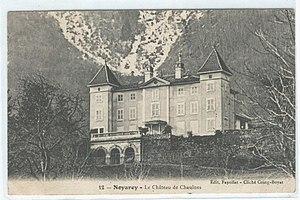
Carte postale Chaulnes 1907
Le château de Chaulnes est situé à Noyarey, commune du département de l'Isère, dans la région Auvergne-Rhône-Alpes.